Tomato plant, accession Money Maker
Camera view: horizontal (90 deg, fisheye); turntable rotation: 0 degrees
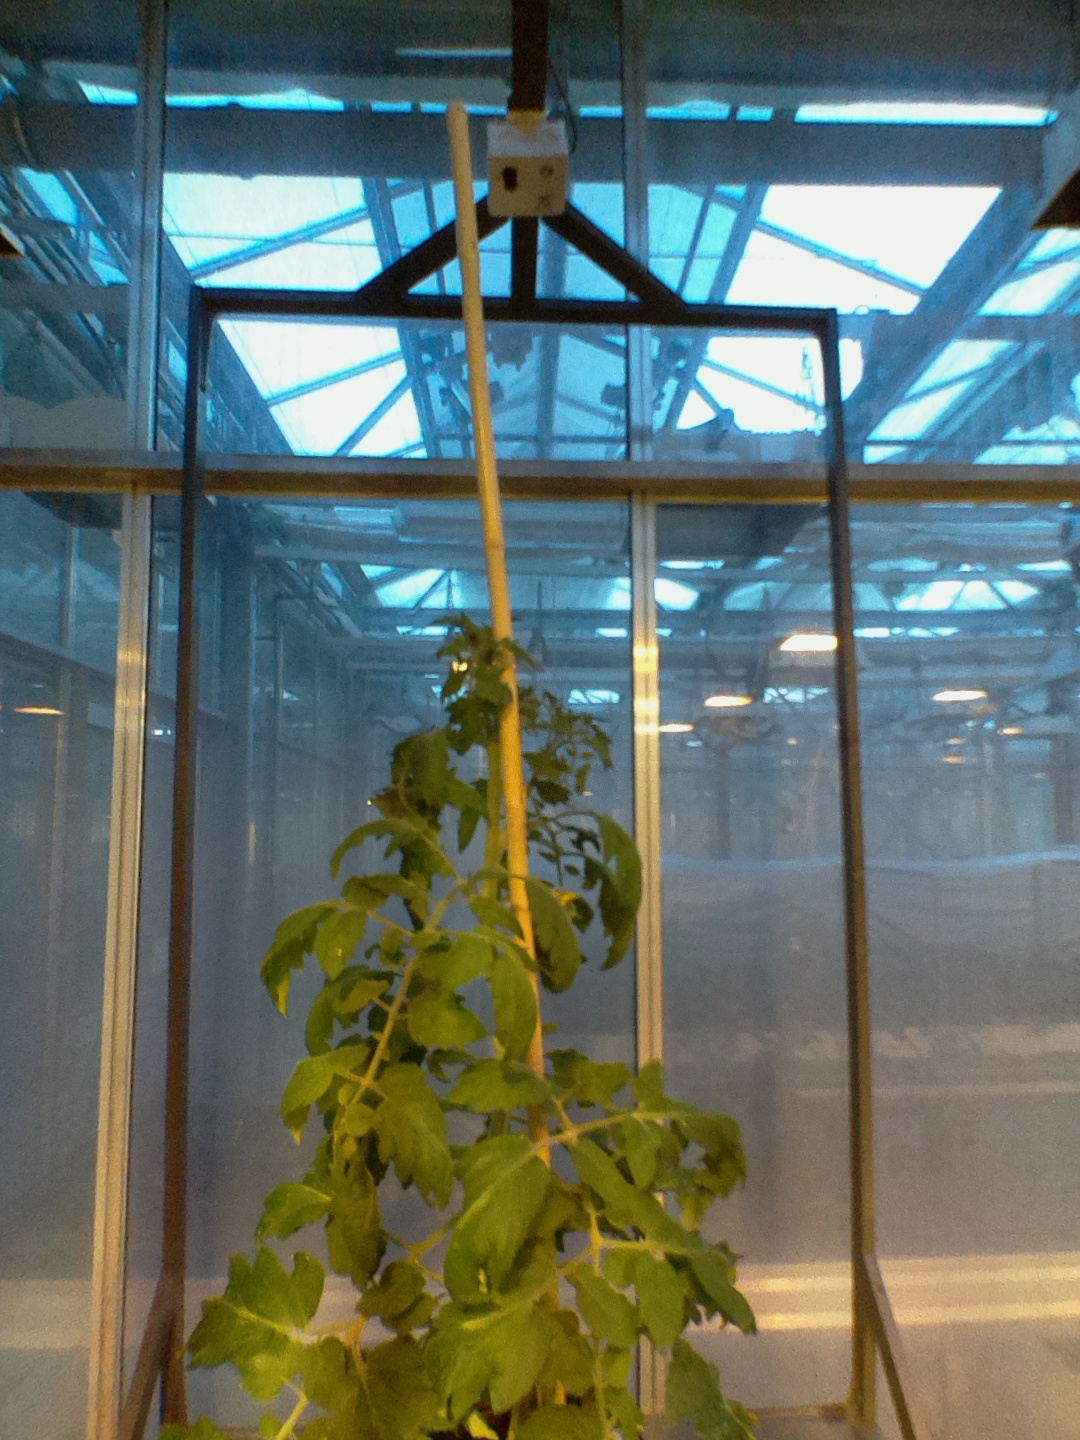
BBCH growth stage 62: 20%-30% of flowers open